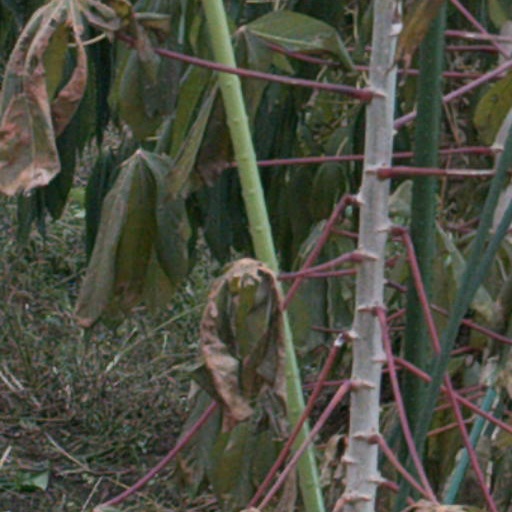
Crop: cassava